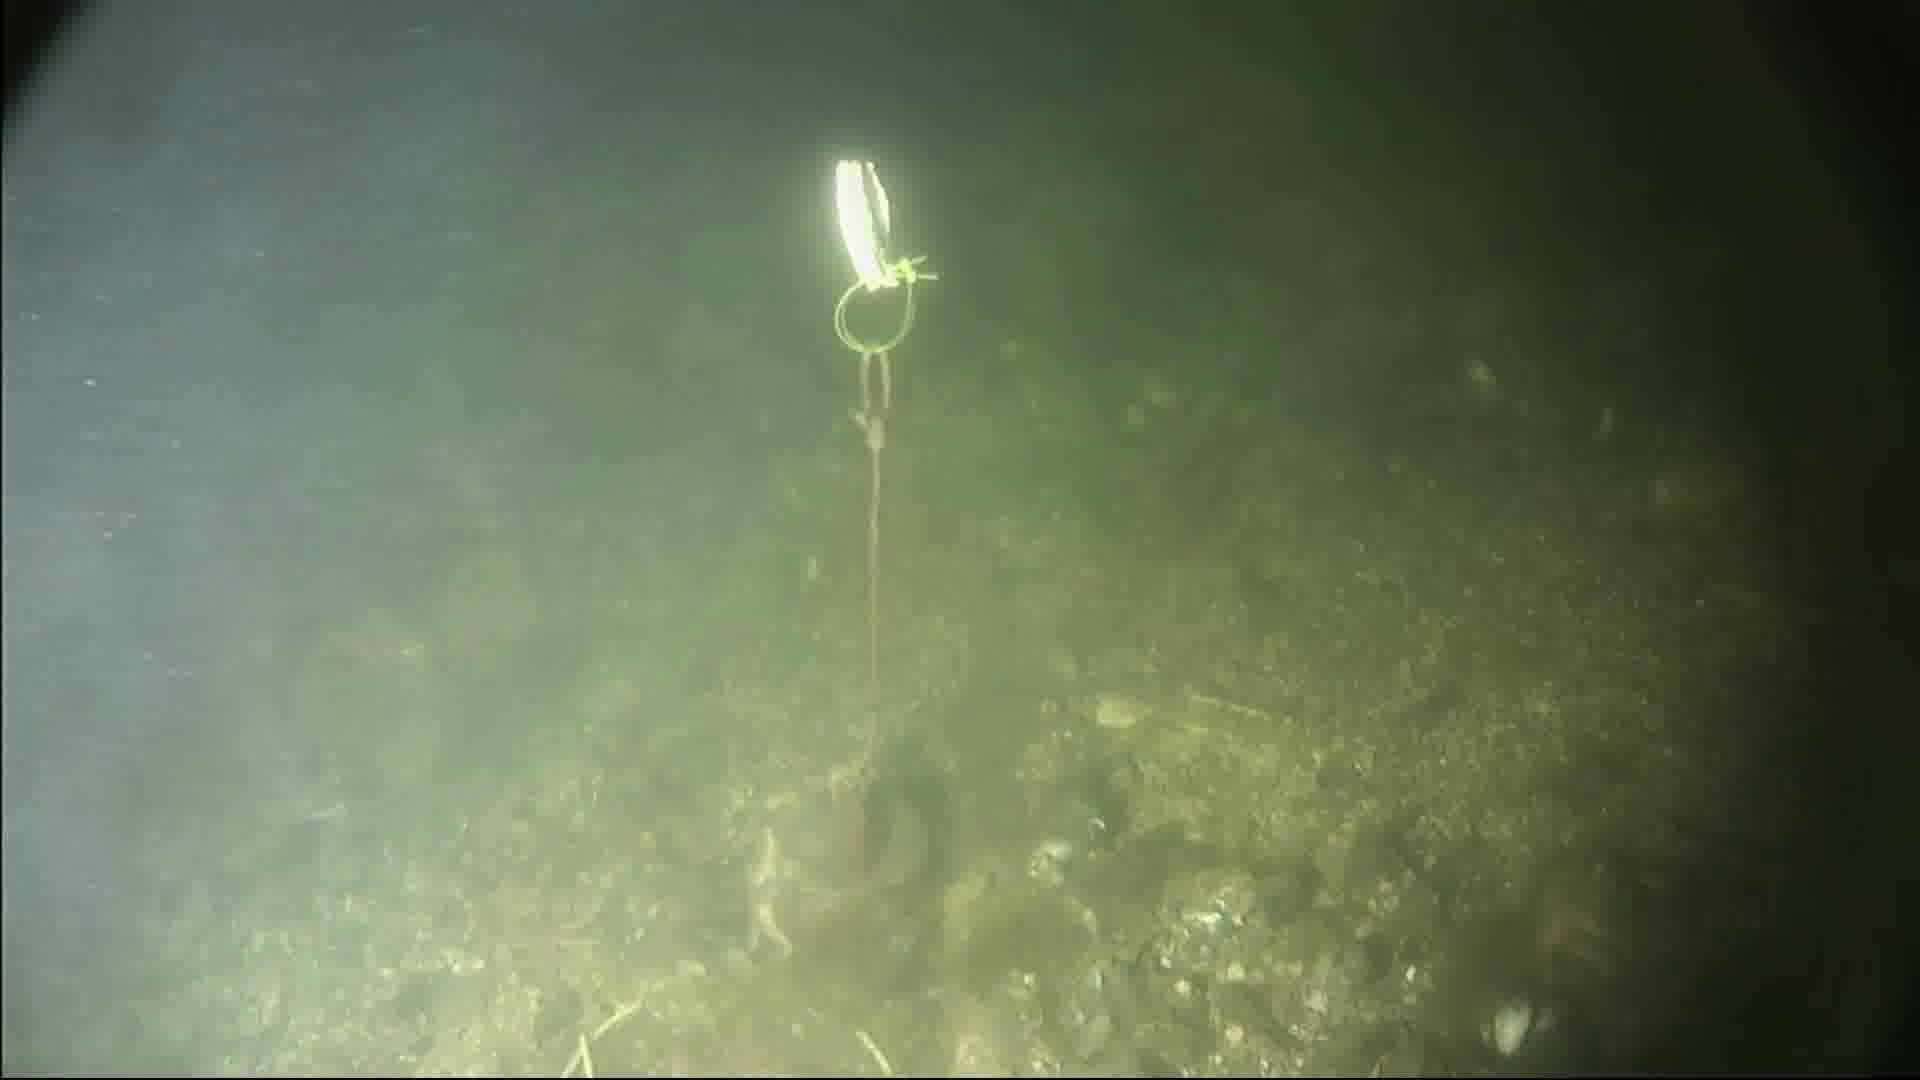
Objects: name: starfish